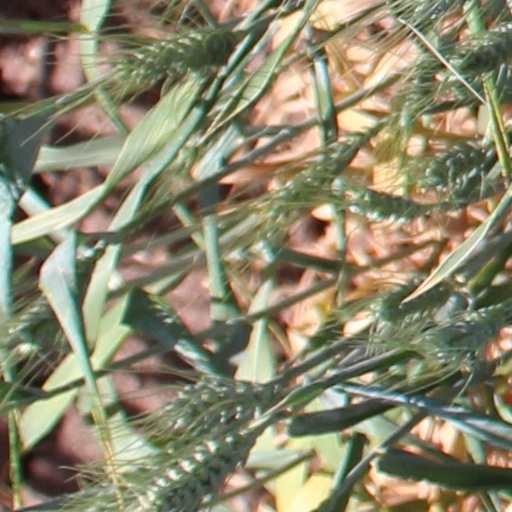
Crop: wheat